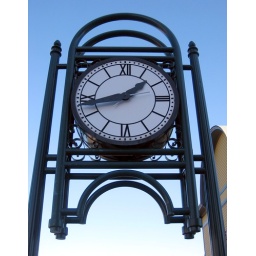
In front of the opera house in Grand Ledge, Michigan. This clock was dedicated in 1995